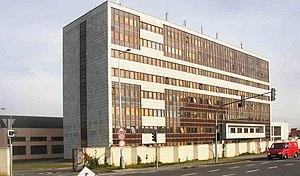
Le Service de sécurité et de renseignement est un service de renseignements tchèque. Il a été créé en 1994 par la loi nᵒ 154/1994, après la chute du communisme, et fait suite à divers successeurs du StB, lequel servait principalement de courroie de transmission au KGB soviétique. Ses activités sont les suivantes :